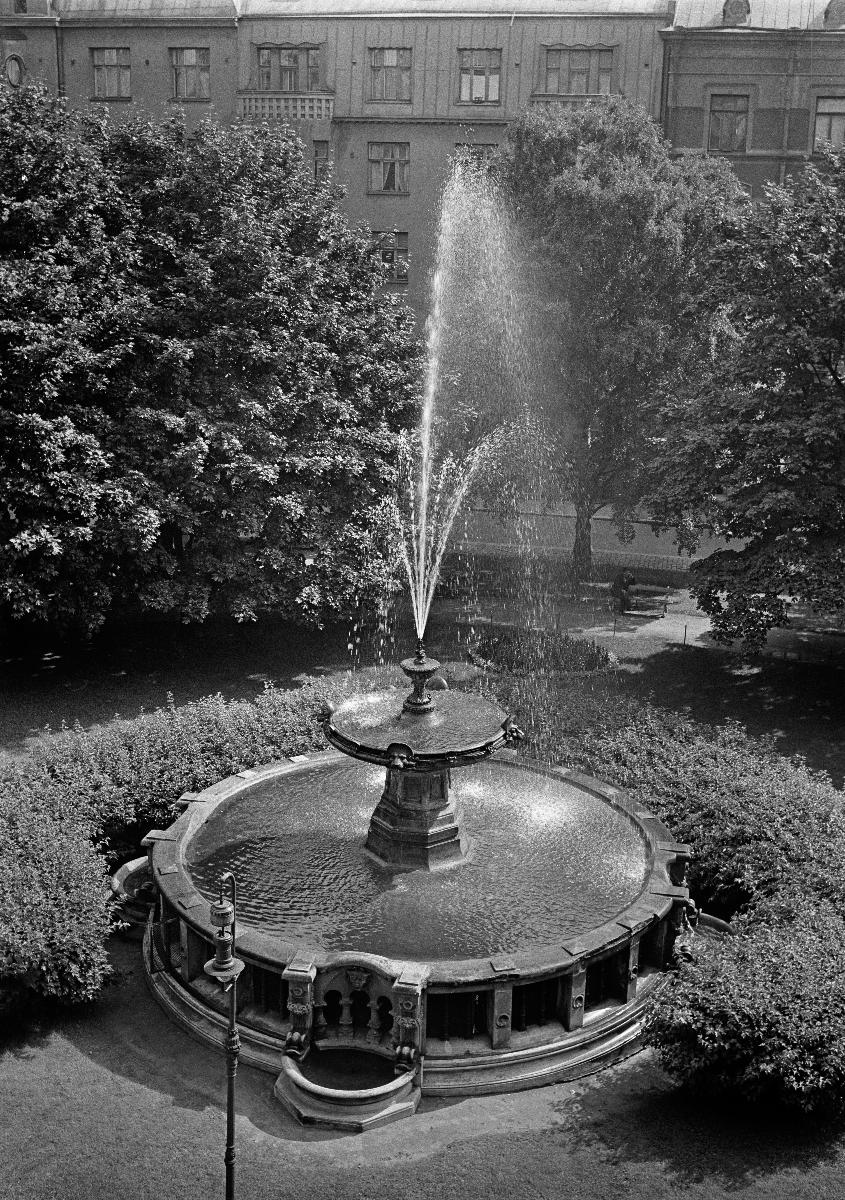
Suihkukaivo Säätytalonpuistikossa
Springbrunnen i Ständerhusskvären; Fountain in the park of the House of the Estates
sisällön kuvaus: Suihkukaivo Säätytalonpuistikossa Helsingissä 27.7.1939. content description: Fountain in the park of the House of the Estates in Helsinki 27.7.1939. innehållsbeskrivning: Springbrunnen i Ständerhusskvären i Helsingfors 27.7.1939.
Kuvaaja: Sundström, Hugo, kuvaaja
Vuosi: 1939
Paikka: Suomi, Uusimaa, Helsinki
Aiheet: HBL; suihkukaivot; fountains; architecture; fontäner; arkitektur; springbrunnar